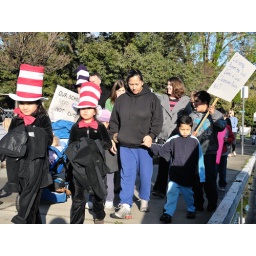
cat in the hat - March4 Day of Action